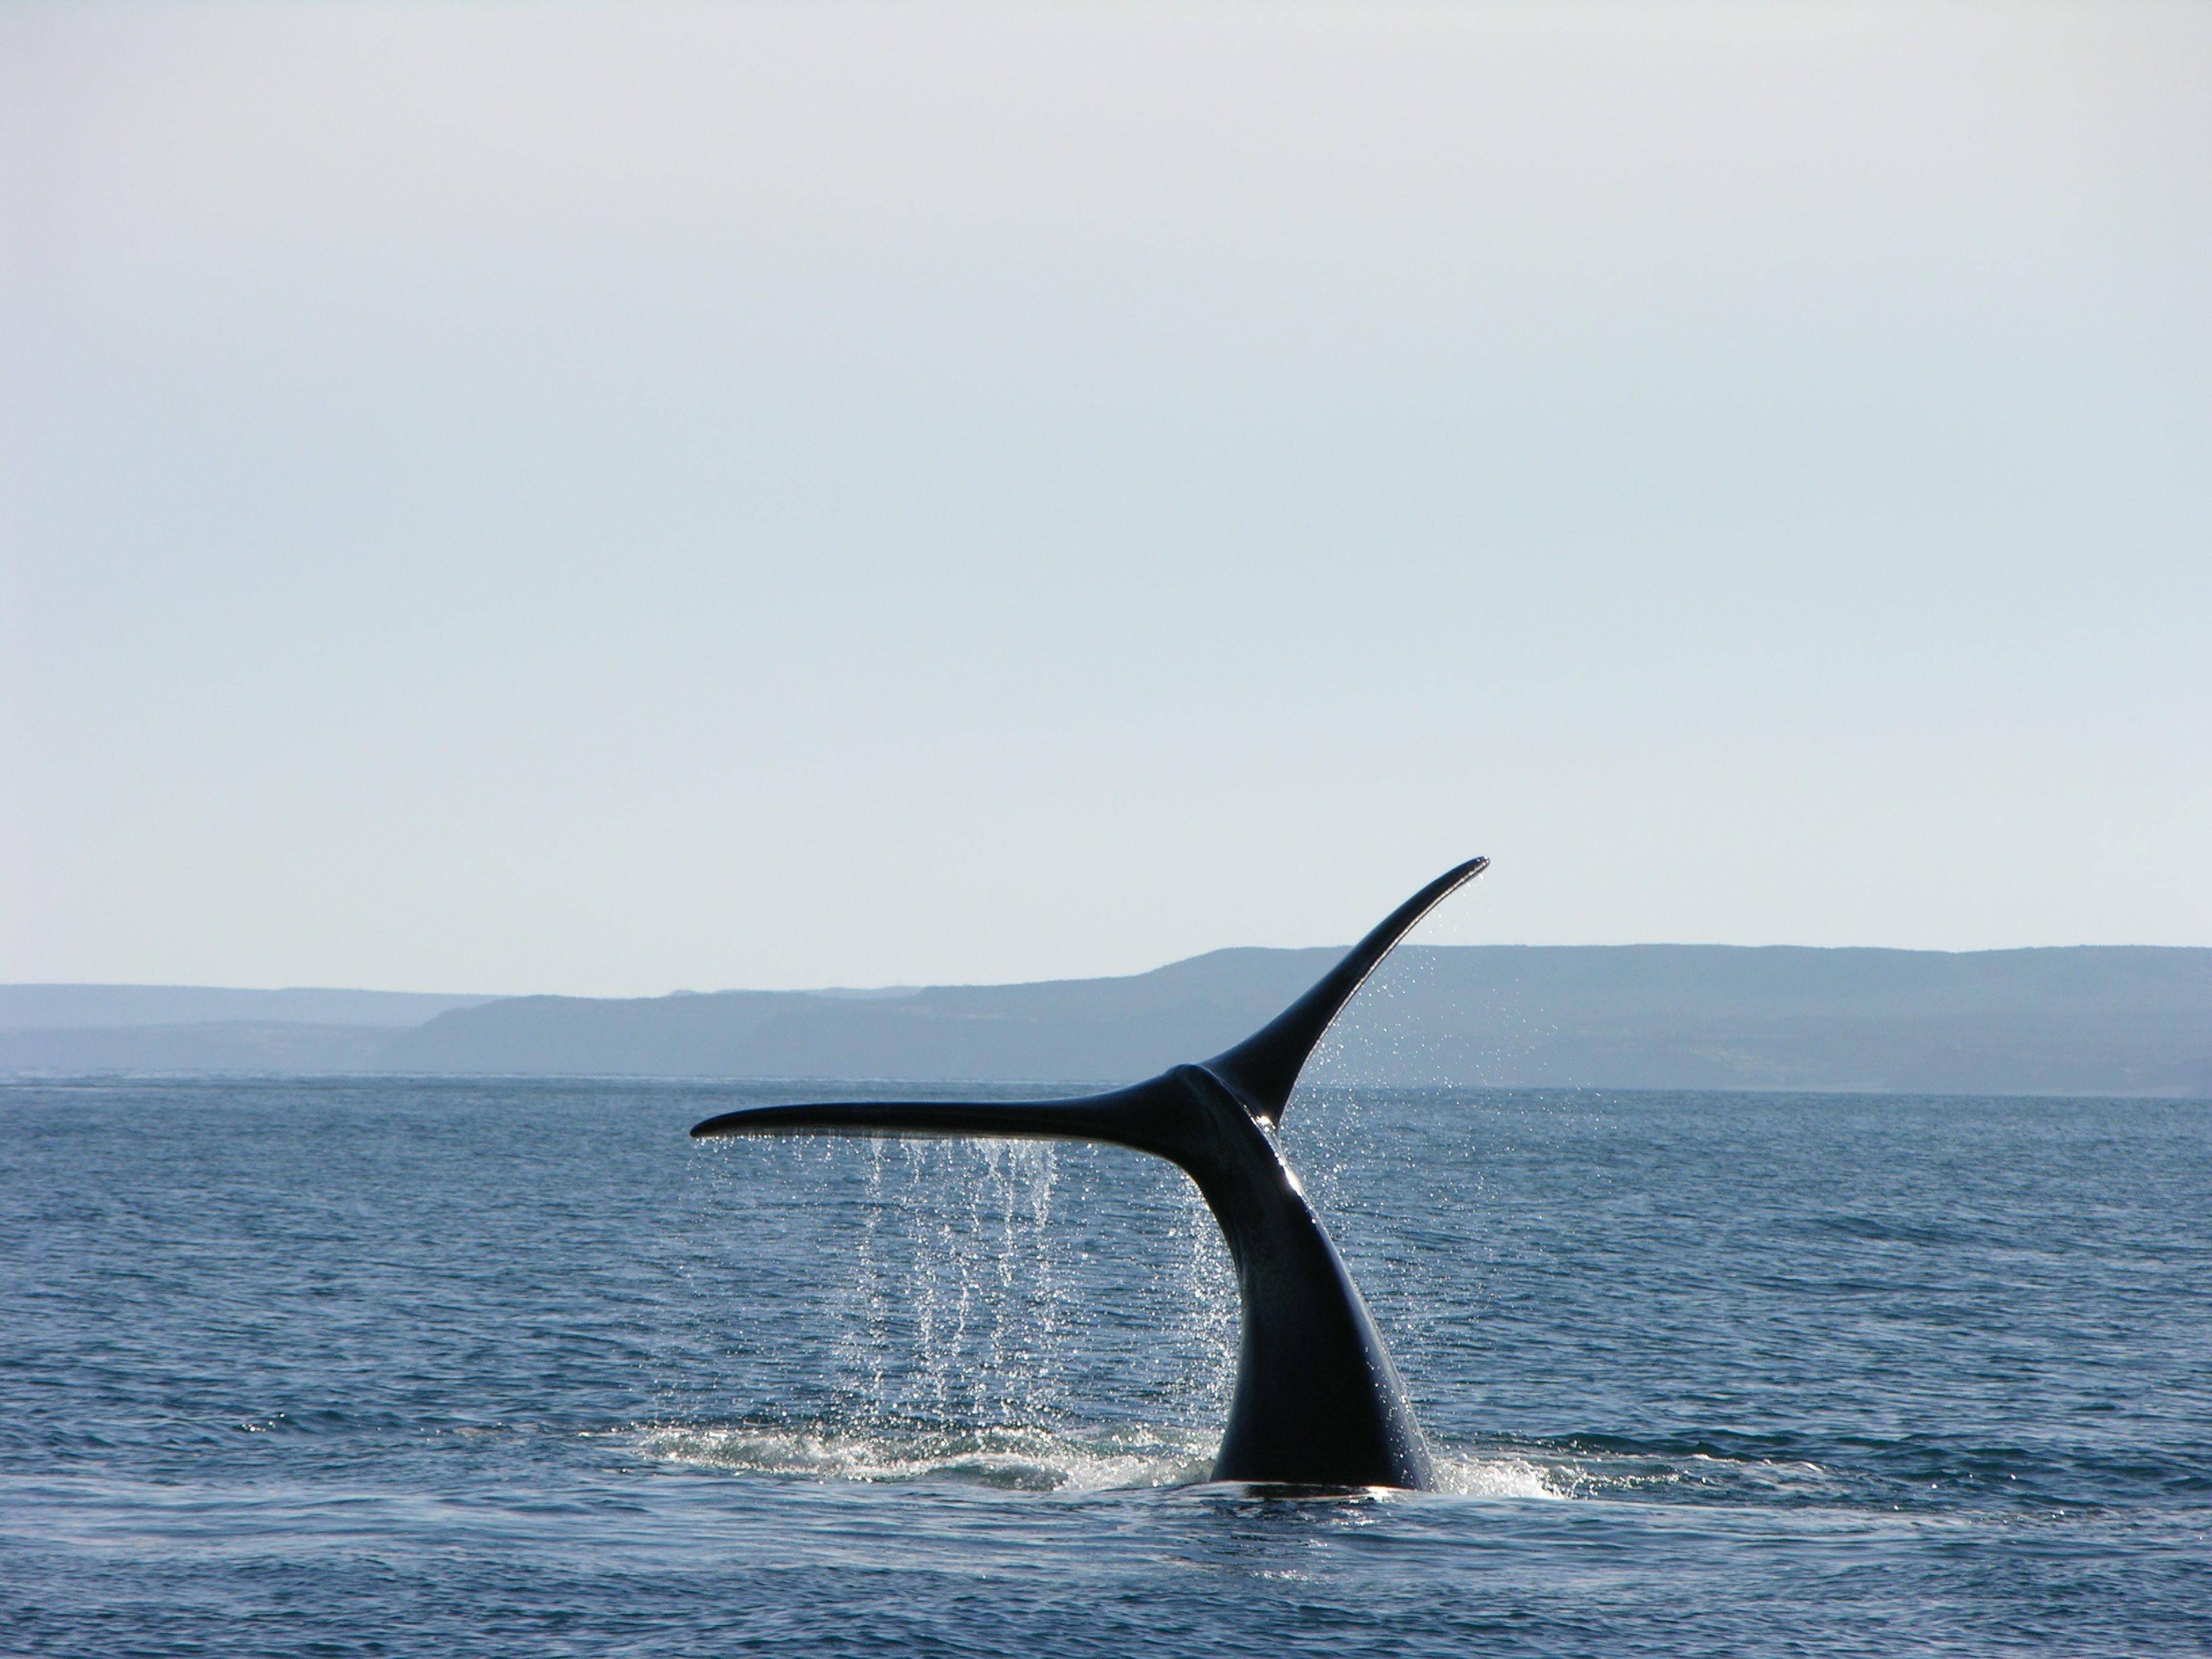
sea, mammal, humpback whale, vertebrate, whale, marine mammal, killer whale, whales dolphins and porpoises